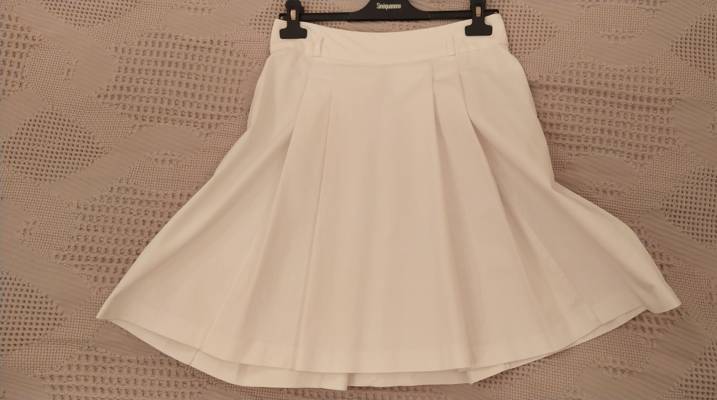
Waste category: clothes